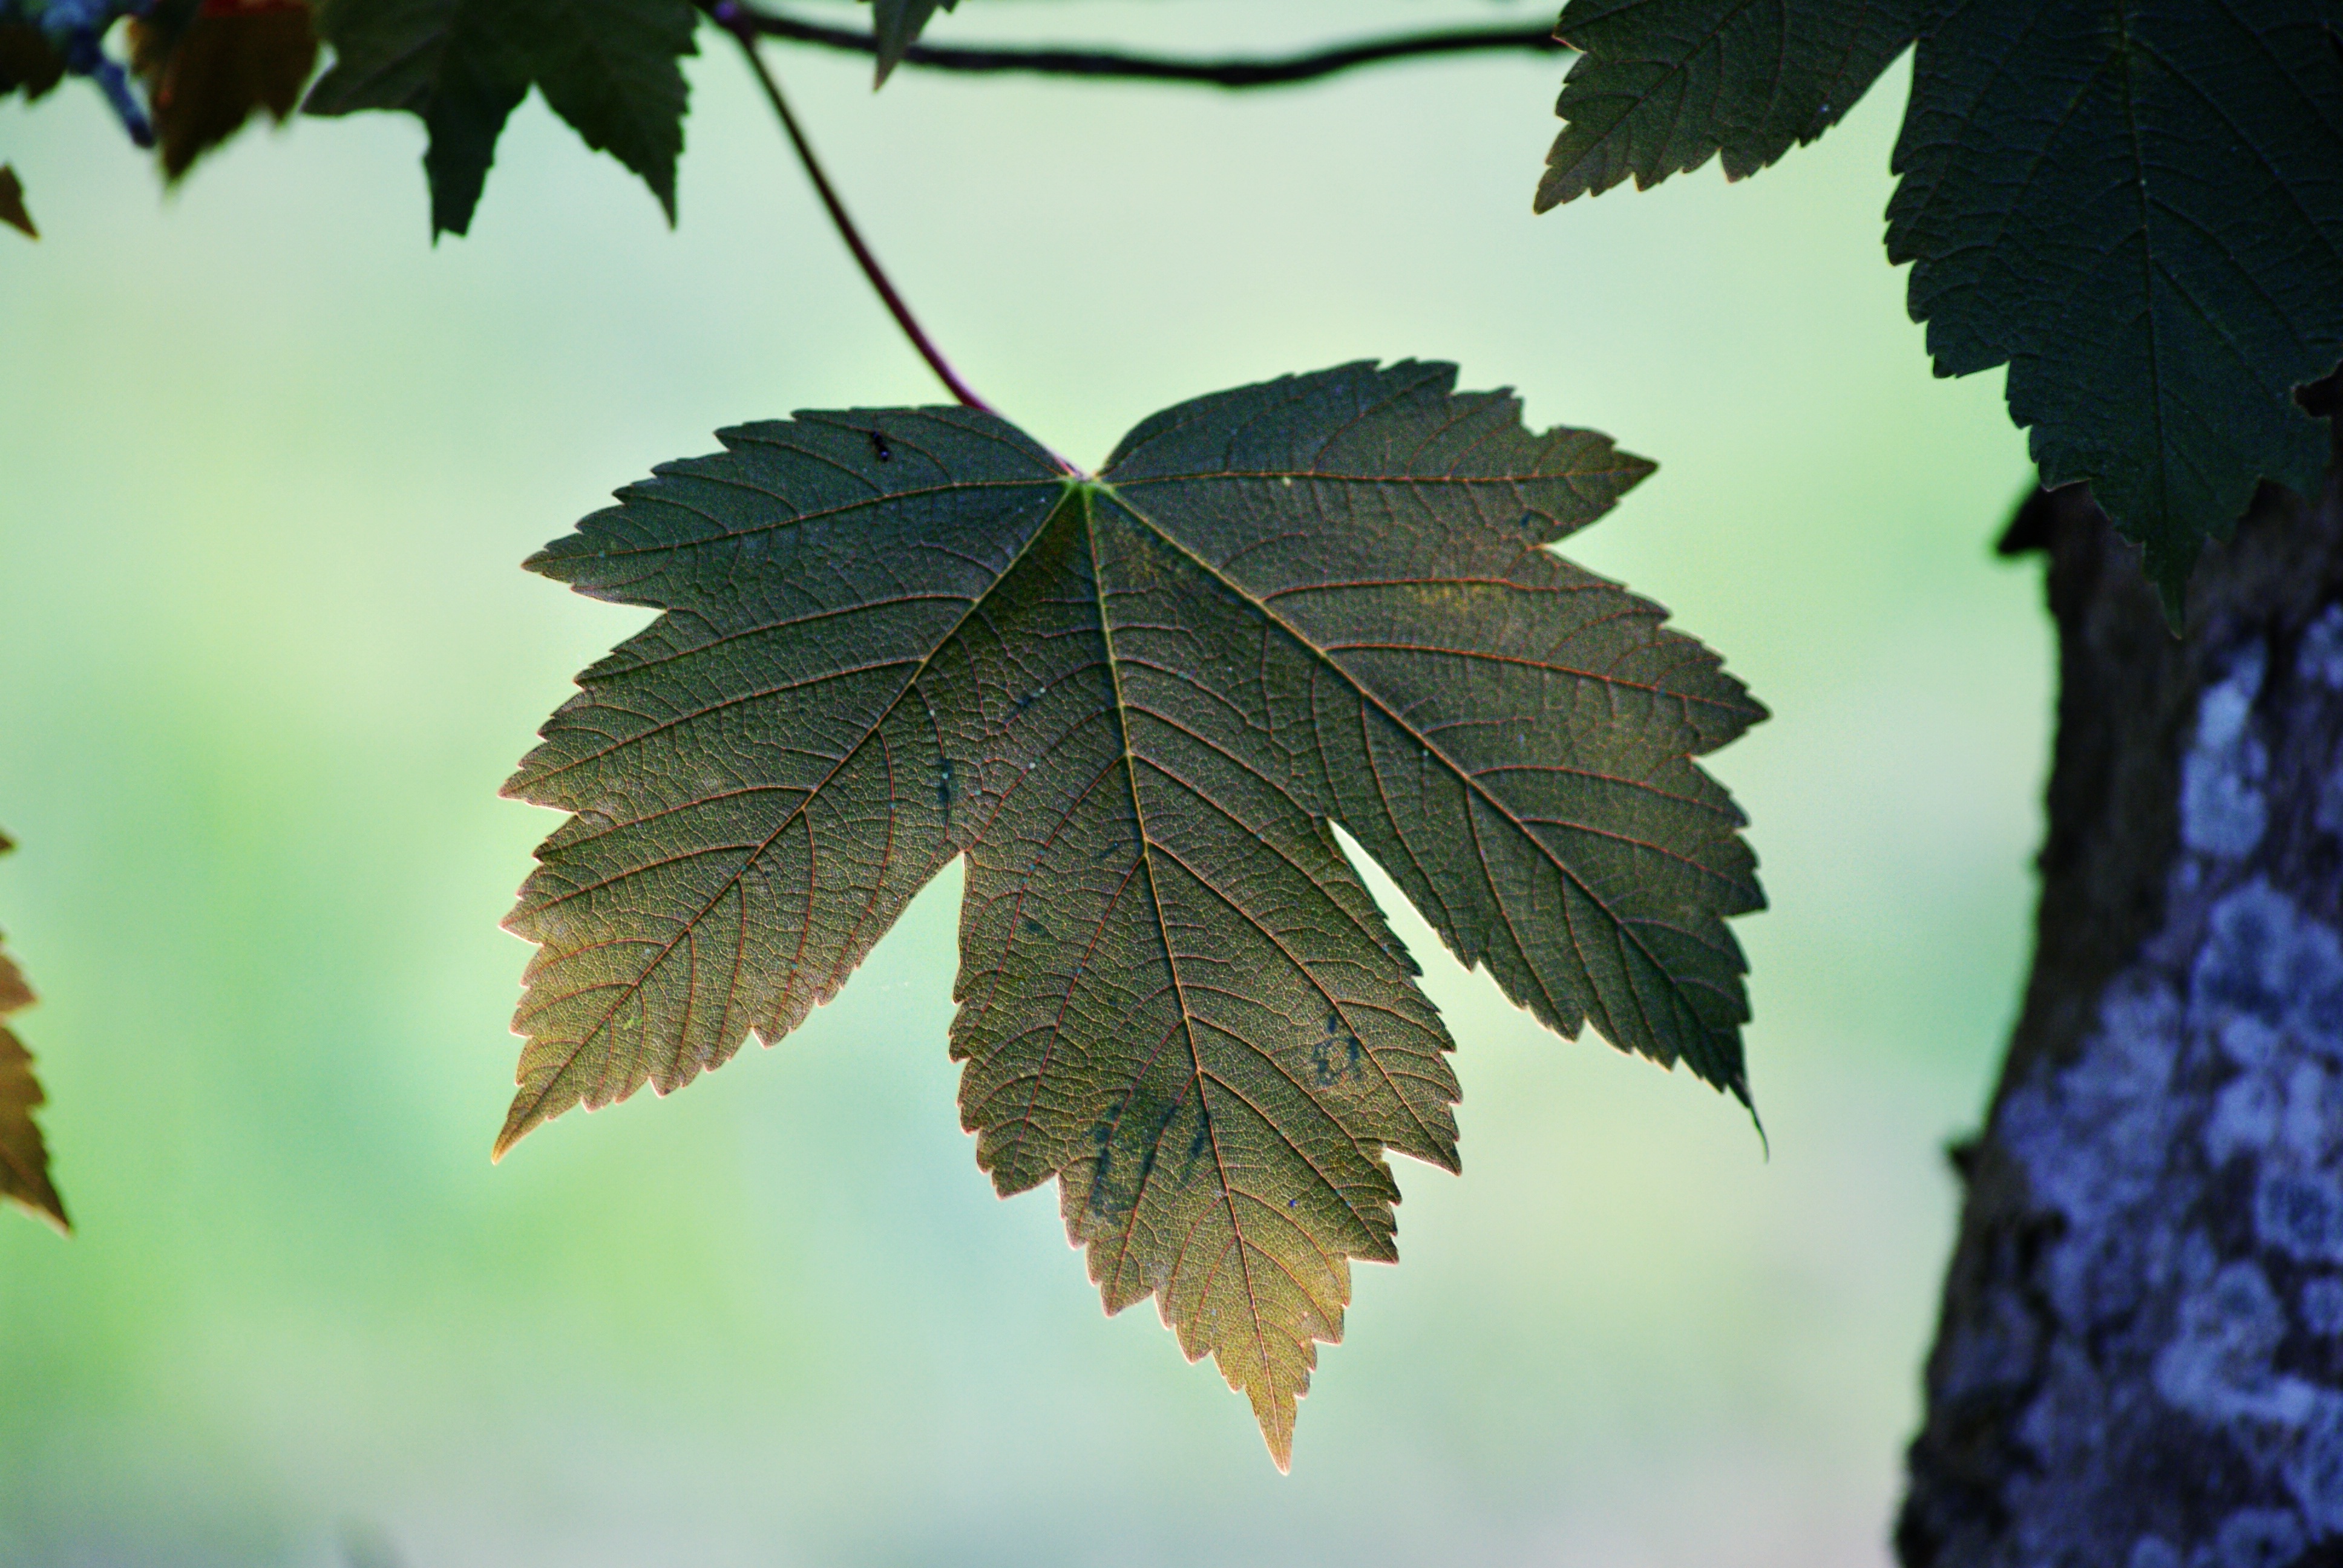
tree, nature, branch, plant, sunlight, leaf, flower, bark, dark, green, autumn, botany, season, maple tree, maple leaf, deciduous, sweetness, flowering plant, plant stem, woody plant, land plant